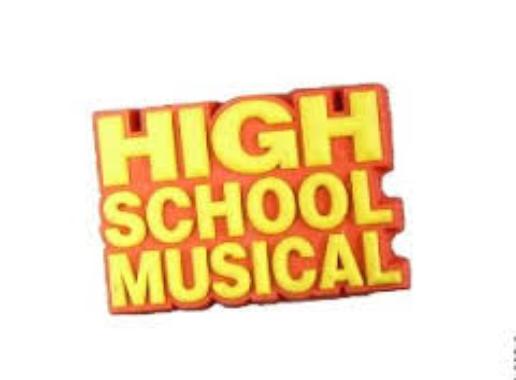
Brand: High School Musical
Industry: Leisure